William F. Denny

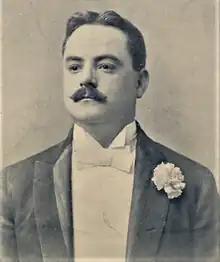
Denny ca. 1899

William F. Denny (also known as Will F. Denny) was born in late 1859 or more likely in 1860 in Boston, to James and Elizabeth Denny. He gained fame performing on vaudeville stages, specializing in comic numbers. His first recordings were made in 1891 for the New England Phonograph Company. Beginning in May 1898 his popularity was such that he signed an exclusive recording contract with Columbia that was in effect for one year. He had a singular recording session for Victor Records on September 11, 1901. His last records were made for the Zonophone company. He died in Seattle on October 2, 1908 of atherosclerosis, while touring on the Pantages vaudeville circuit, and was buried in Philadelphia.